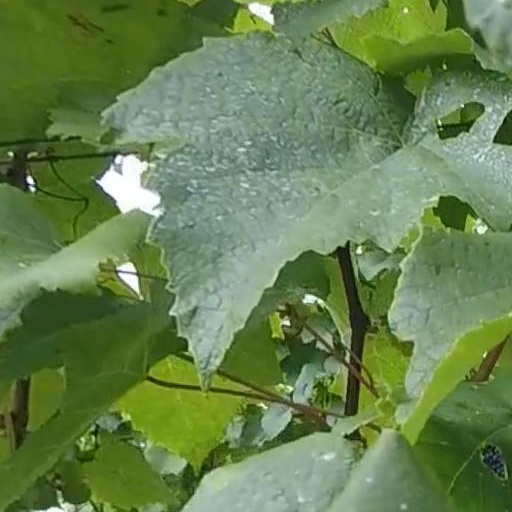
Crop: grape